Military history of Scotland

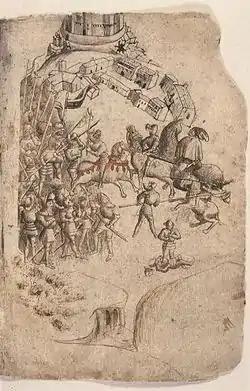
The earliest known depiction of the Battle of Bannockburn in 1314 from a 1440s manuscript of Walter Bower's "Scotichronicon"

At the Restoration the Privy Council established a force of several infantry regiments and a few troops of horse and there were attempts to found a national militia on the English model. The standing army was mainly employed in the suppression of Covenanter rebellions and the guerrilla war undertaken by the Cameronians in the East. Pikemen became less important in the late seventeenth century and after the introduction of the socket bayonet disappeared altogether, while matchlock muskets were replaced by the more reliable flintlock. On the eve of the Glorious Revolution the standing army in Scotland was about 3,000 men in various regiments and another 268 veterans in the major garrison towns. After the Glorious Revolution the Scots were drawn into King William II's continental wars, beginning with the Nine Years' War in Flanders (1689–97). By the time of the Act of Union, the Kingdom of Scotland had a standing army of seven units of infantry, two of horse and one troop of Horse Guards, besides varying levels of fortress artillery in the garrison castles of Edinburgh, Dumbarton, and Stirling.